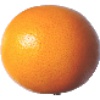
Label: Grapefruit Pink 1